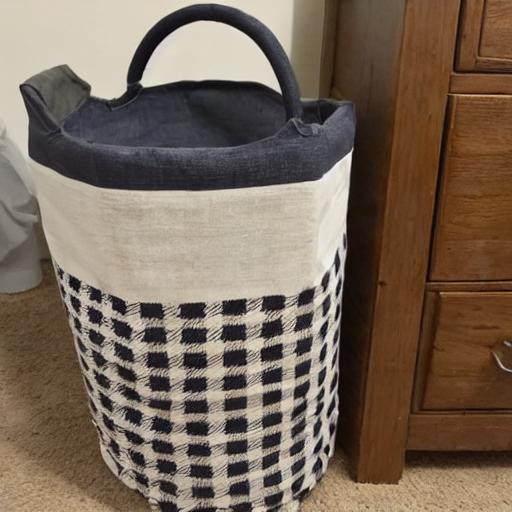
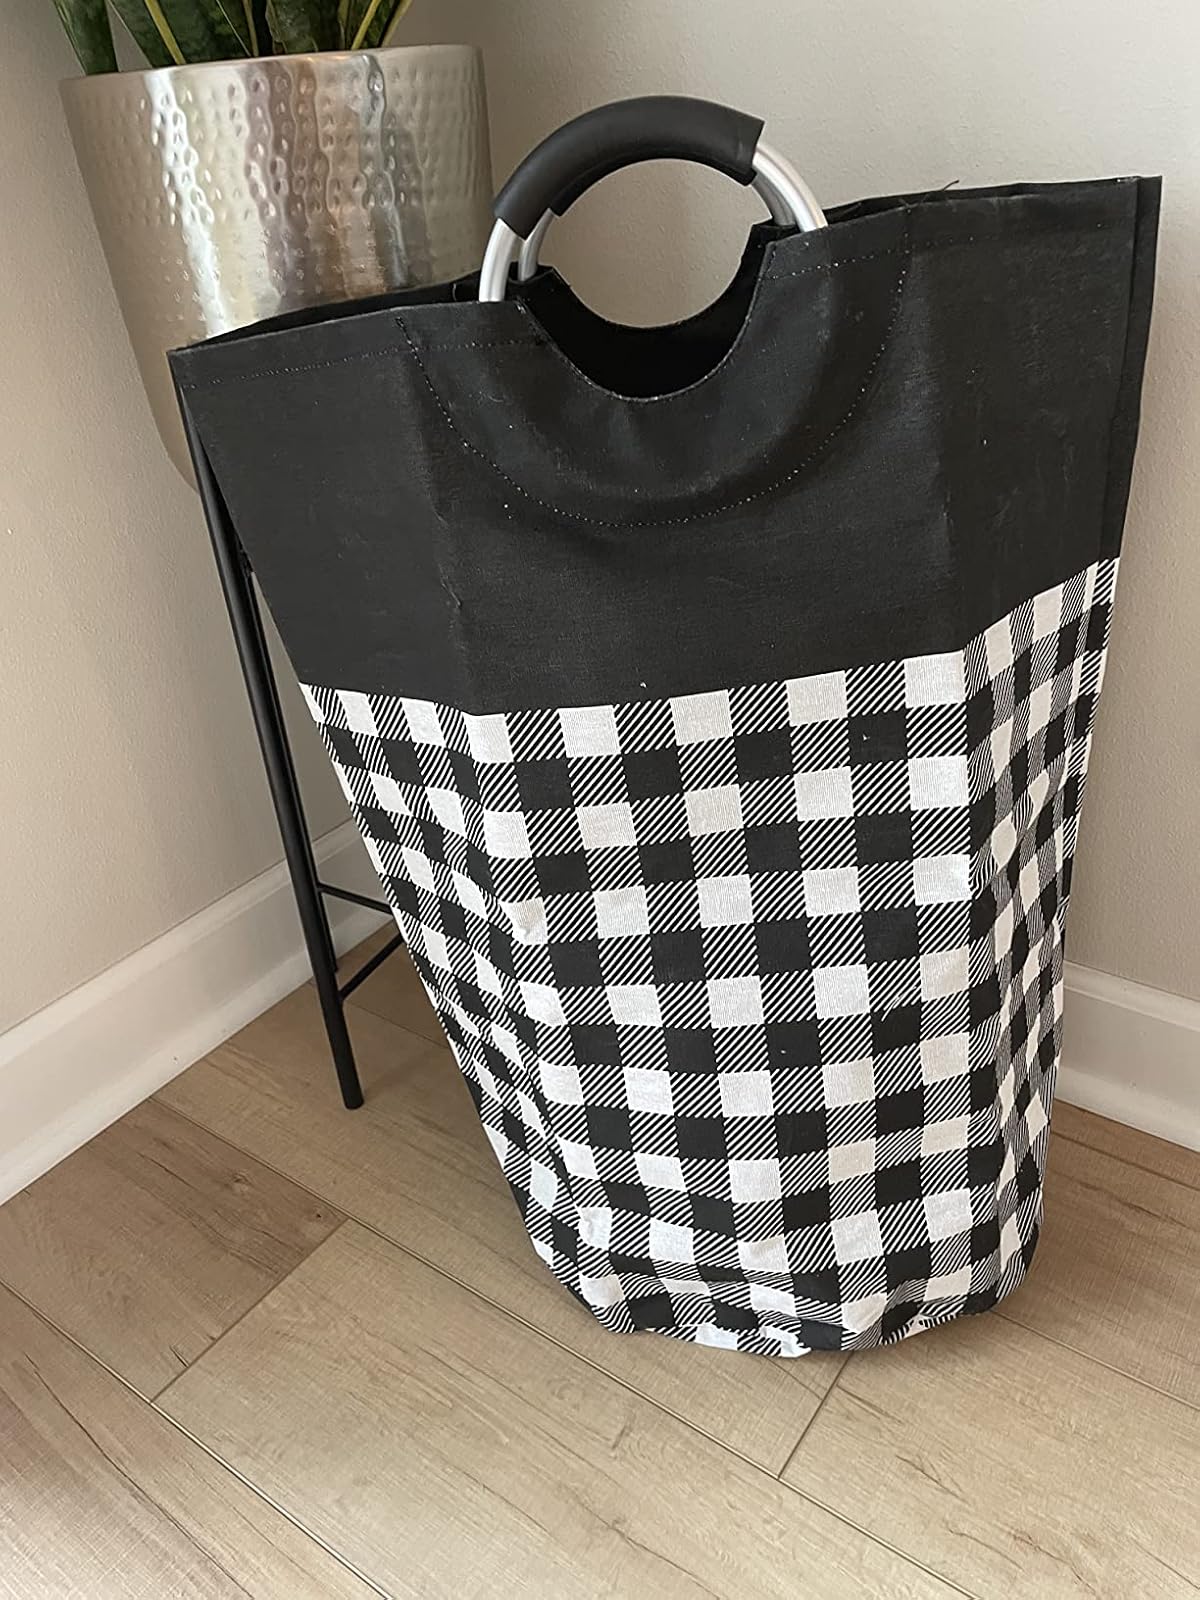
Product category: items_hamper
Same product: no